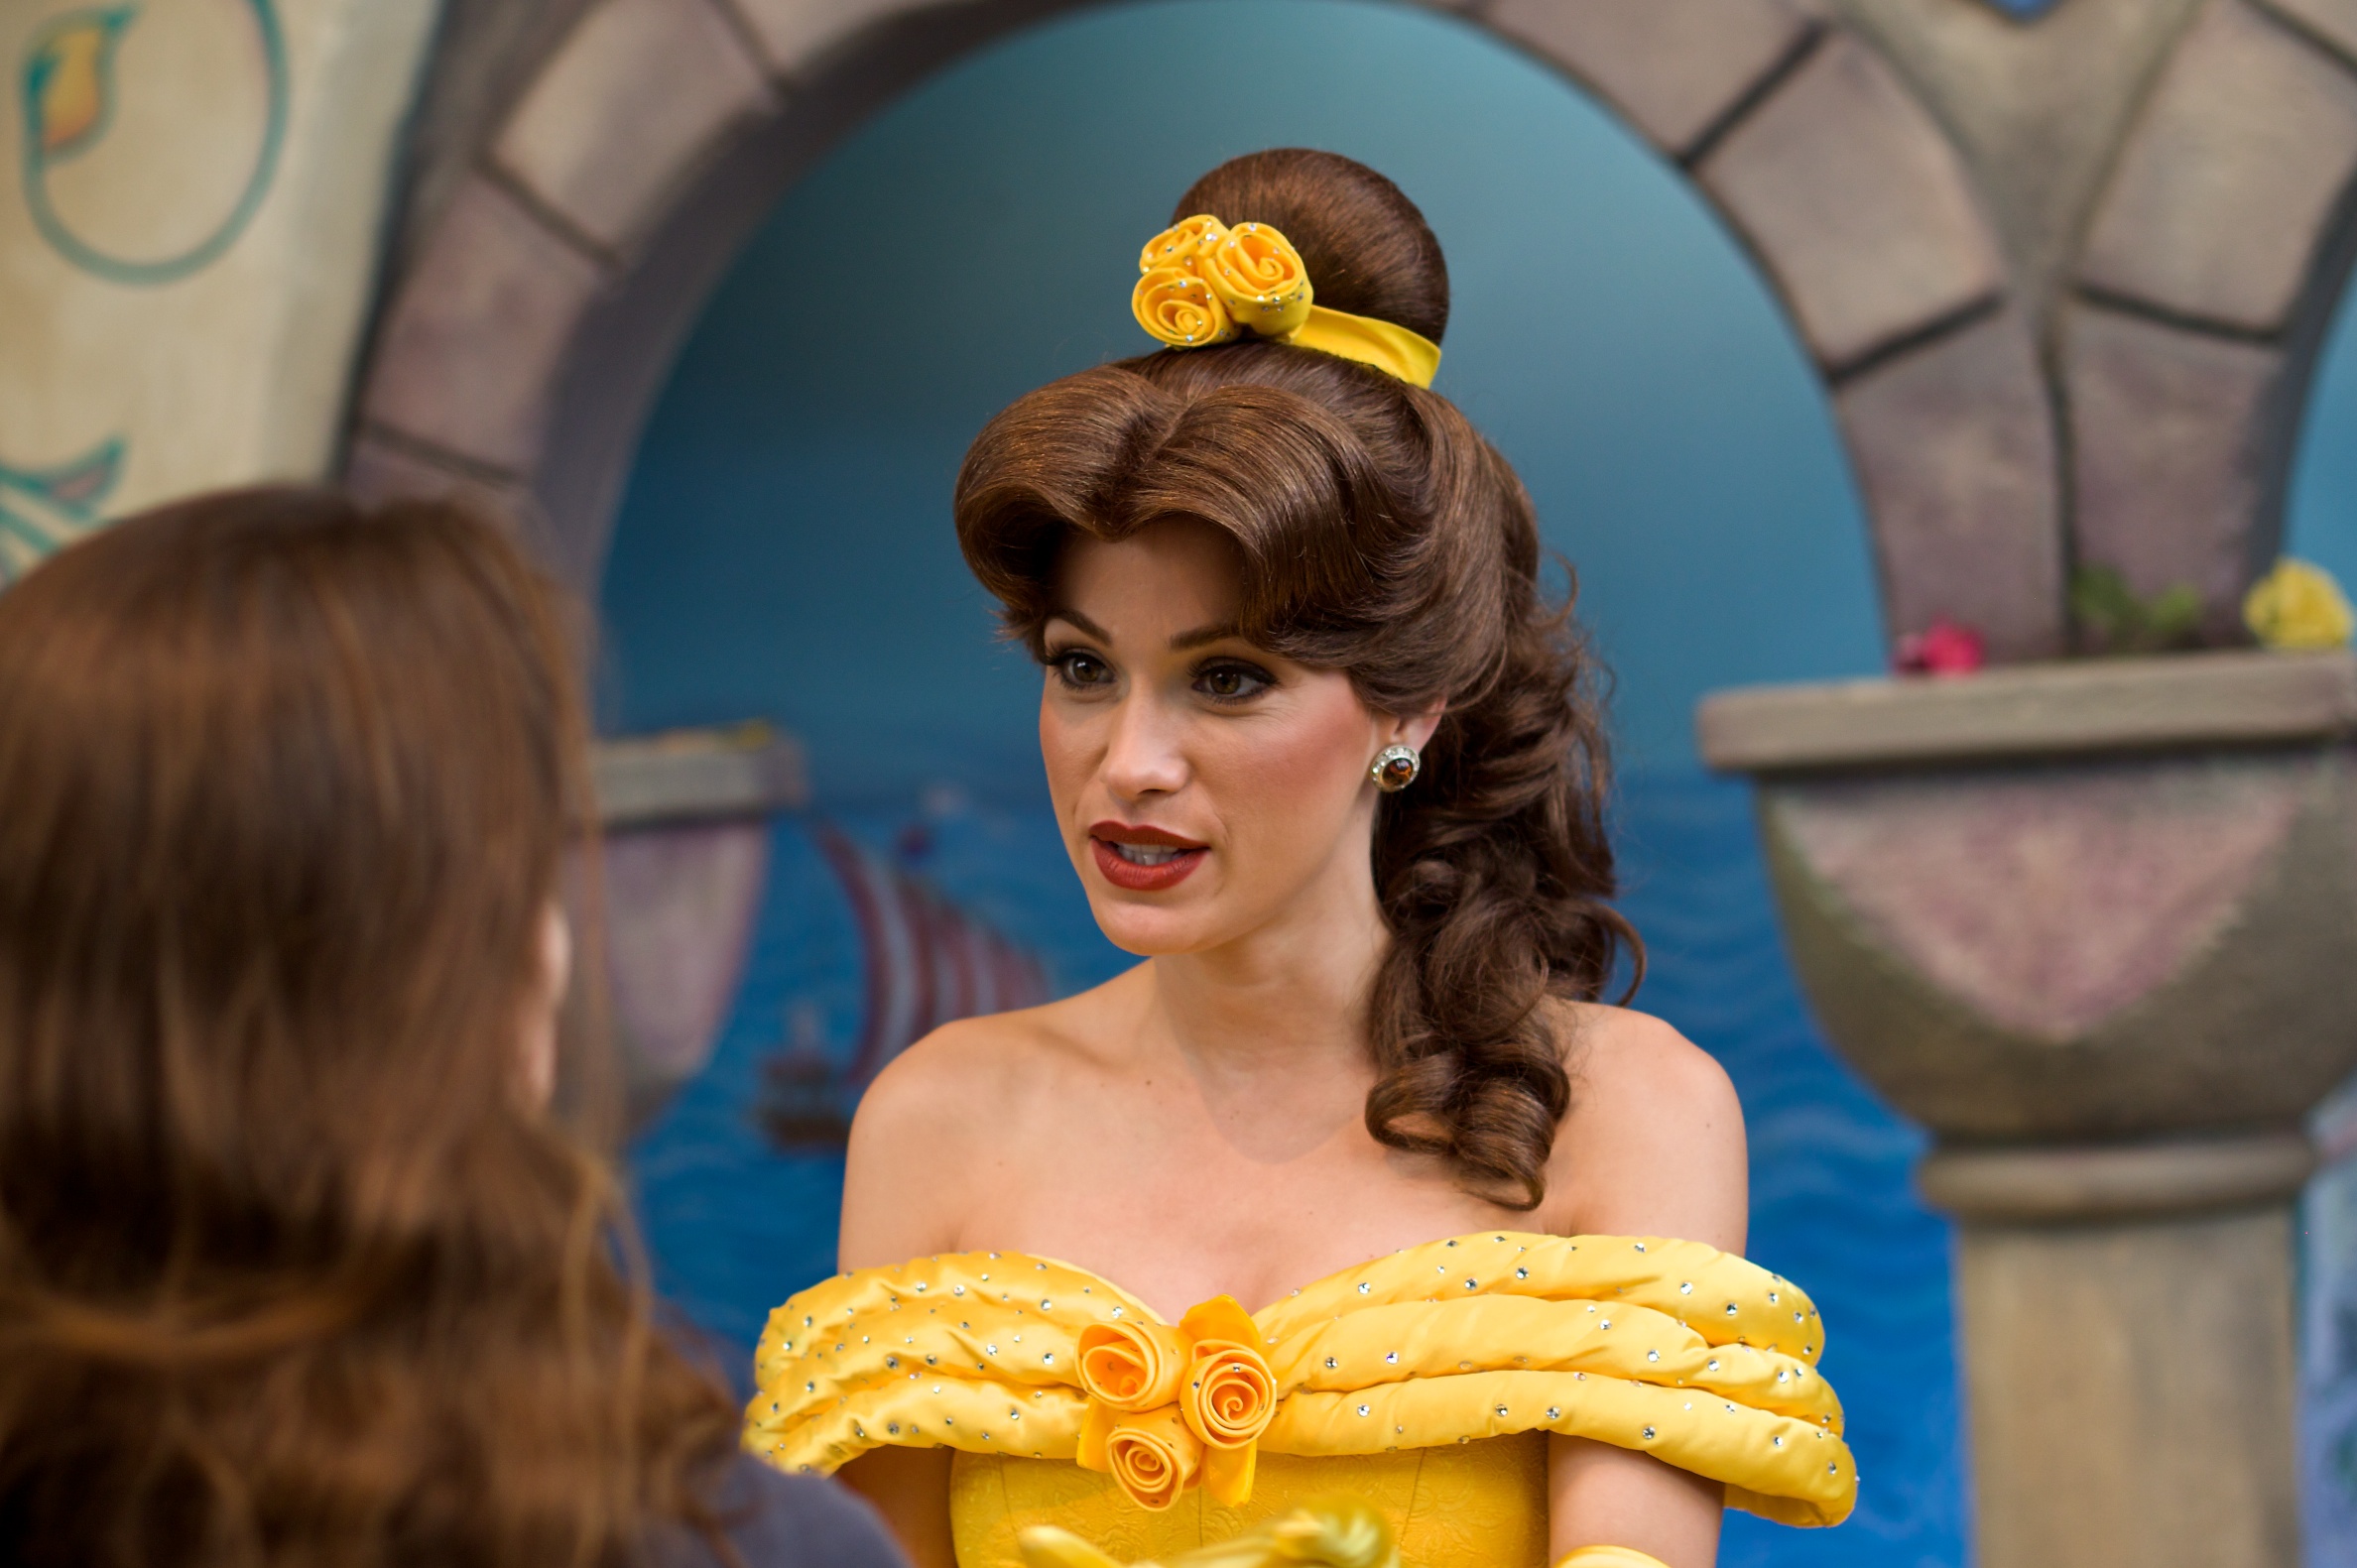
flower, color, child, yellow, bride, disney, dress